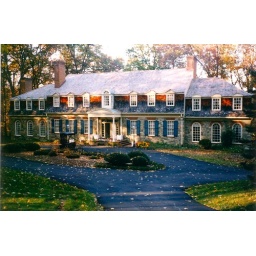
The house ages well... A buggie grew in where the tree was.